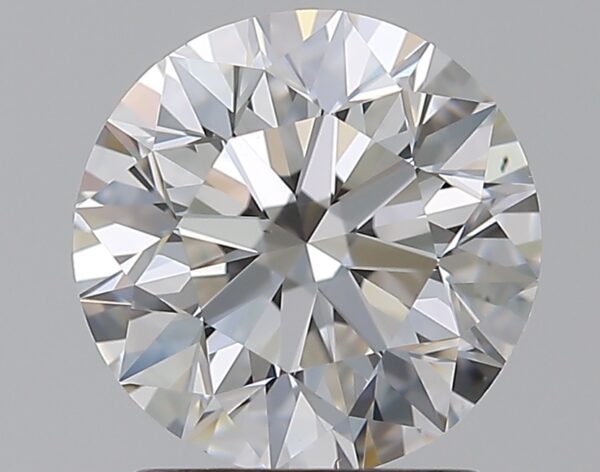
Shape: round
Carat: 1.5
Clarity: VS2
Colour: F
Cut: EX
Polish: EX
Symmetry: EX
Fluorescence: N
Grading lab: GIA
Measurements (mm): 7.24 x 7.28 x 4.6